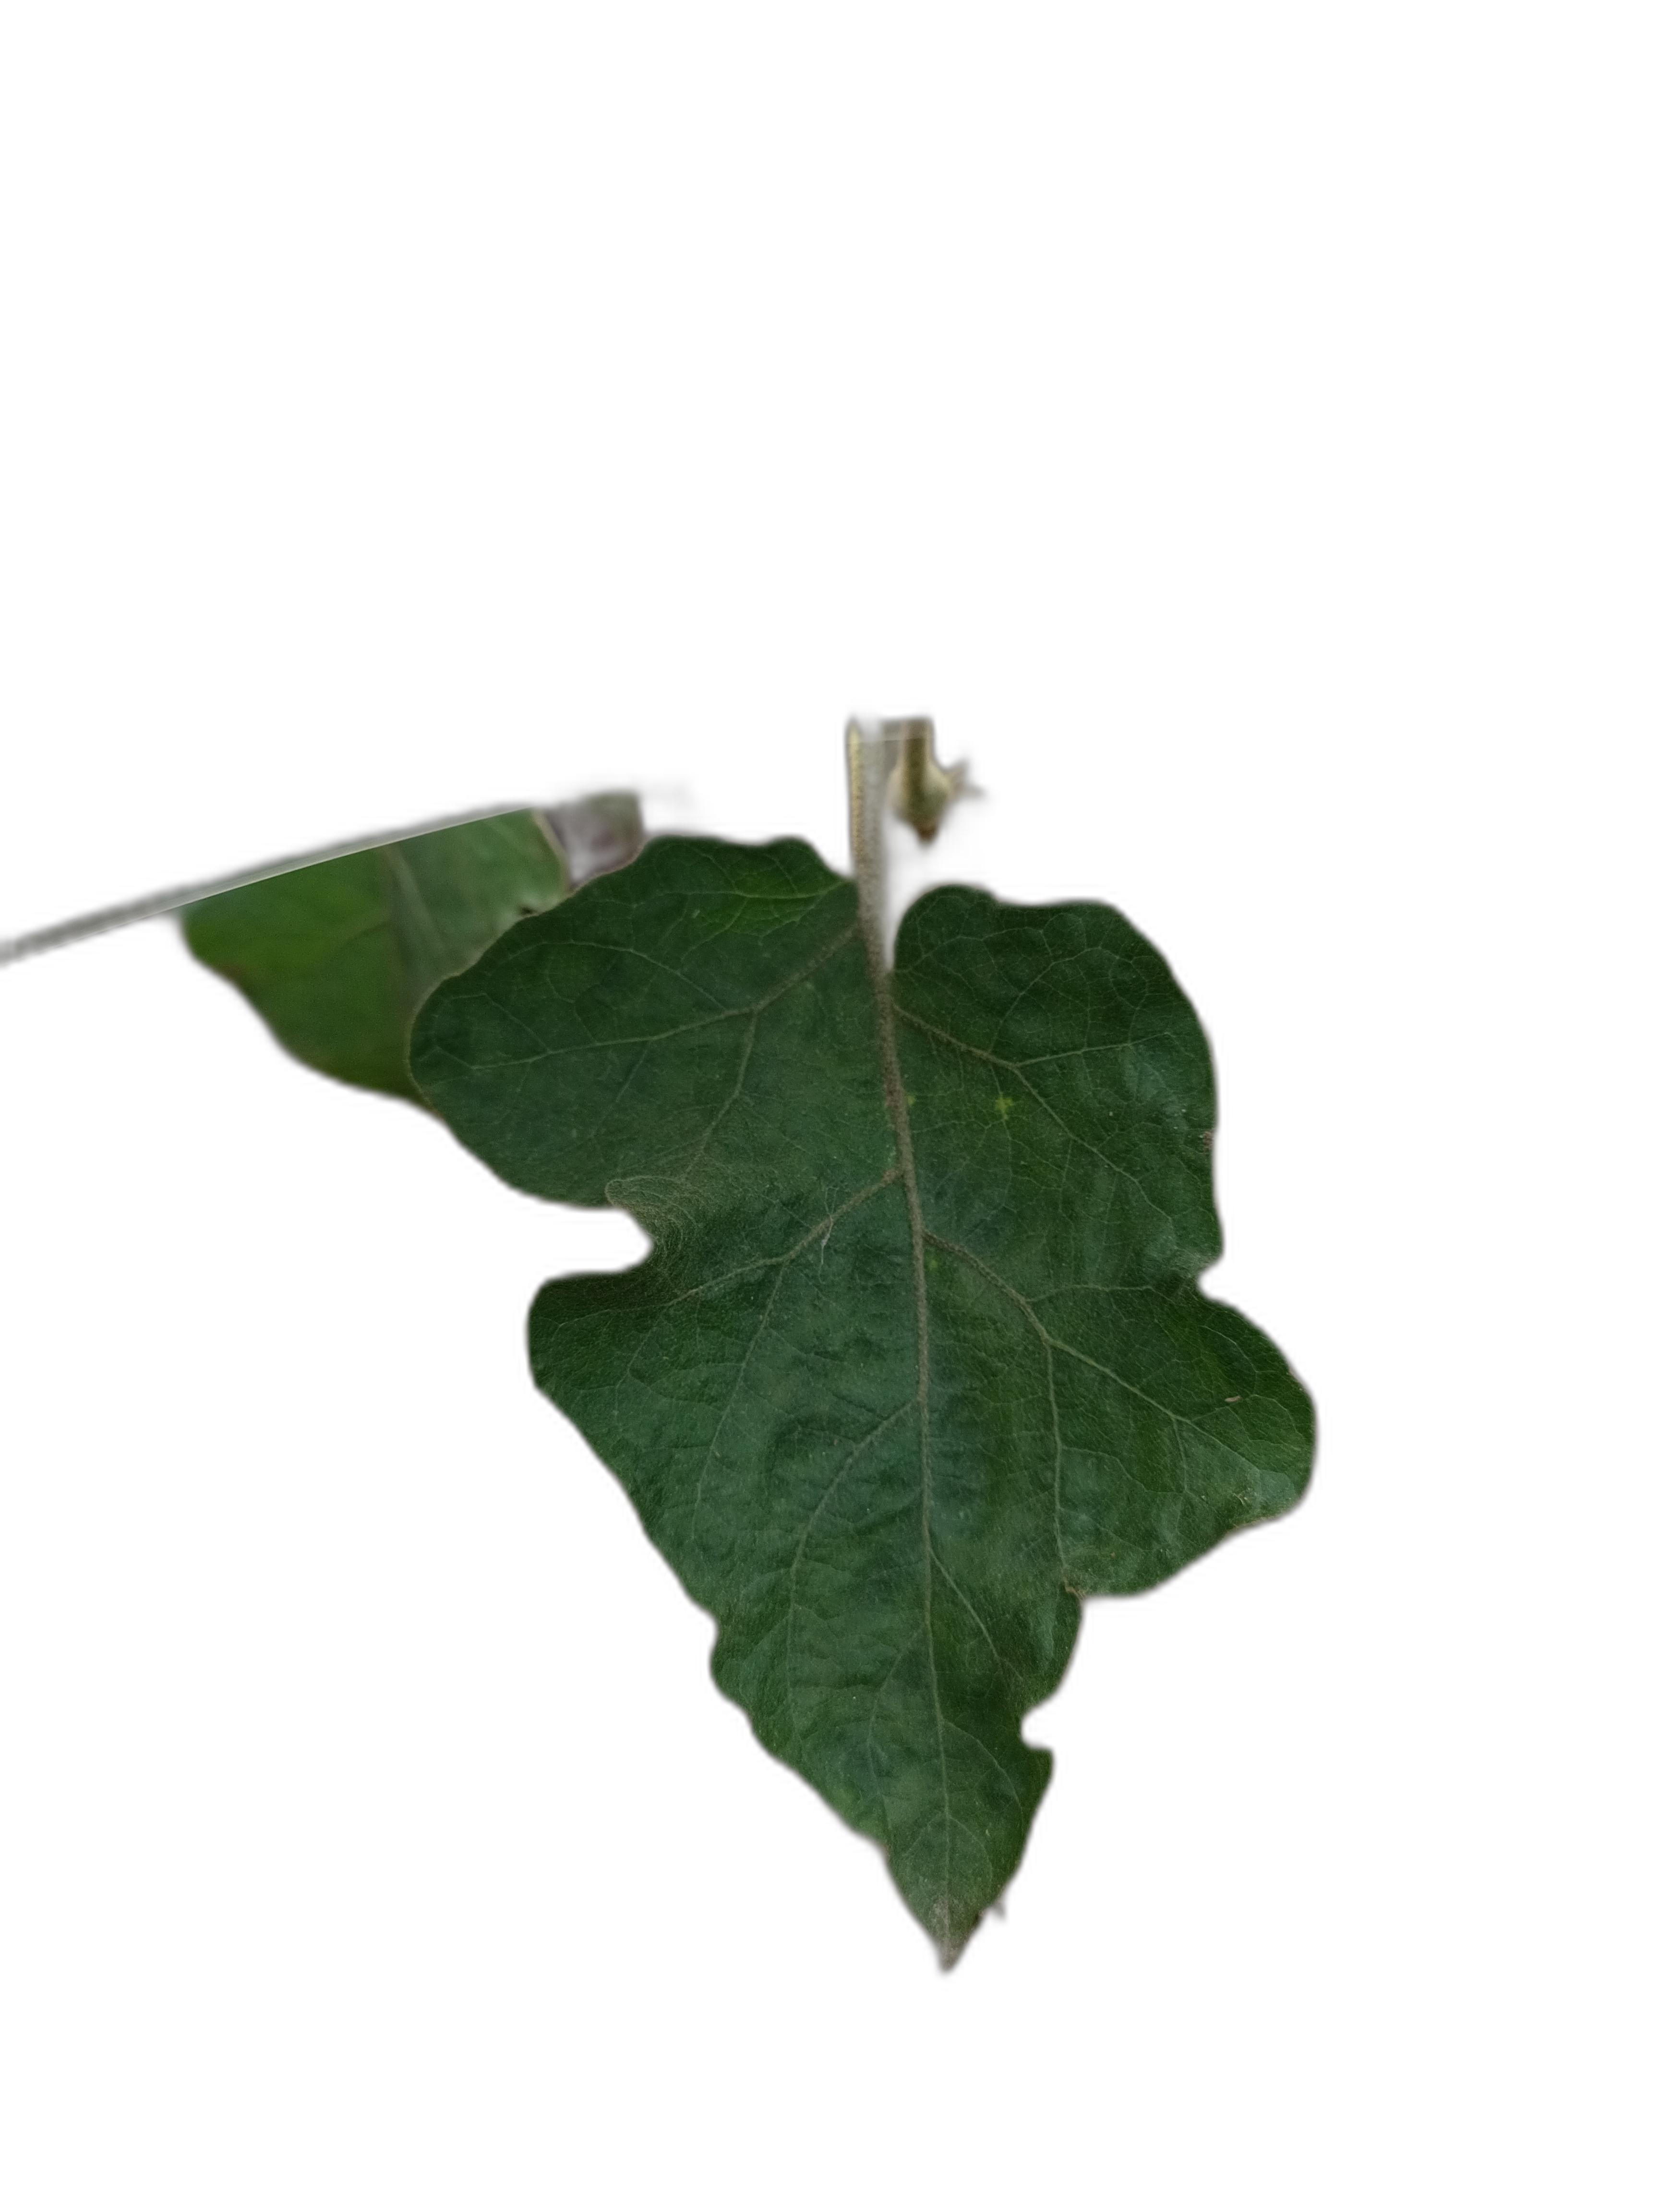
Label: Healthy Leaf